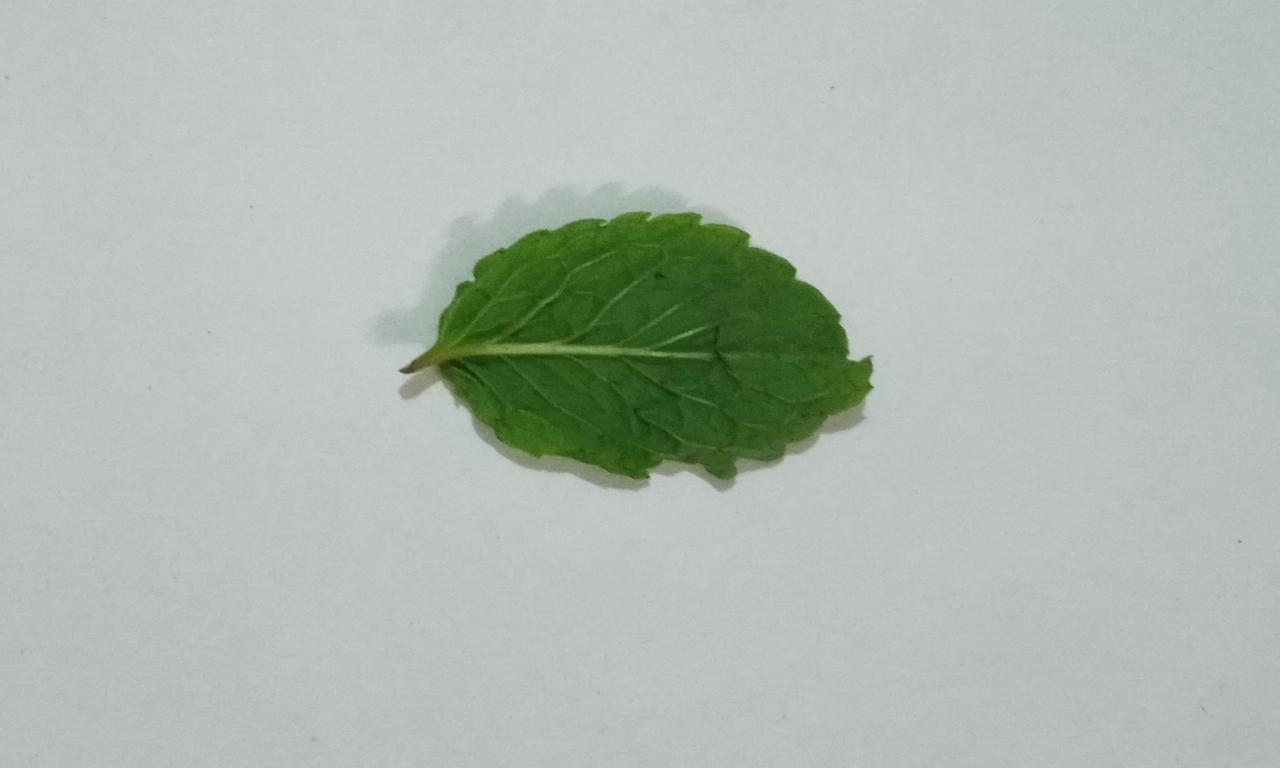
Label: Fresh